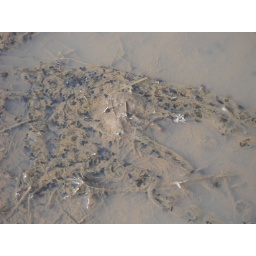
in the tractor ruts on the trail next to the river by my house